Cape Malays

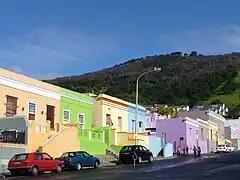
Bo-Kaap, Cape Town's Malay Quarter

Cape Malays (in Arabic script) also known as Cape Muslims or Malays, are a Muslim community or ethnic group in South Africa. They are the descendants of enslaved and free Muslims from different parts of the world, specifically Indonesia (at that time known as the Dutch East Indies) and other Asian countries, who lived at the Cape during Dutch and British rule.